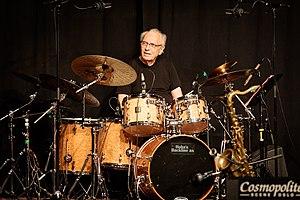
John Marshall, né le 28 août 1941 à Isleworth en Londres, est un batteur de jazz-fusion particulièrement connu pour avoir joué avec les groupes The Crazy World of Arthur Brown, Nucleus et Soft Machine.